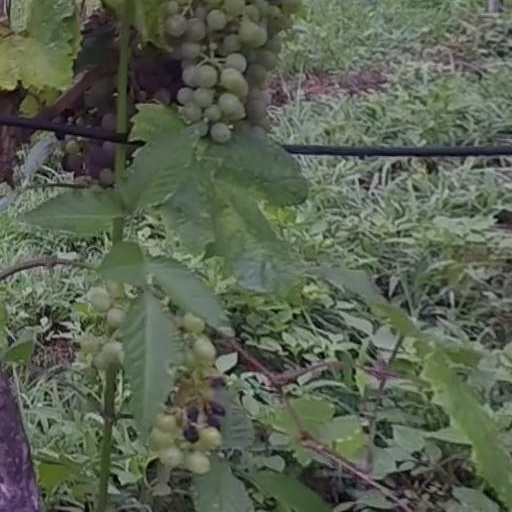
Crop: grape